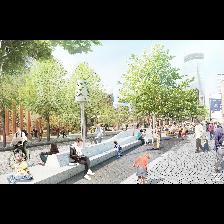
Label: Human